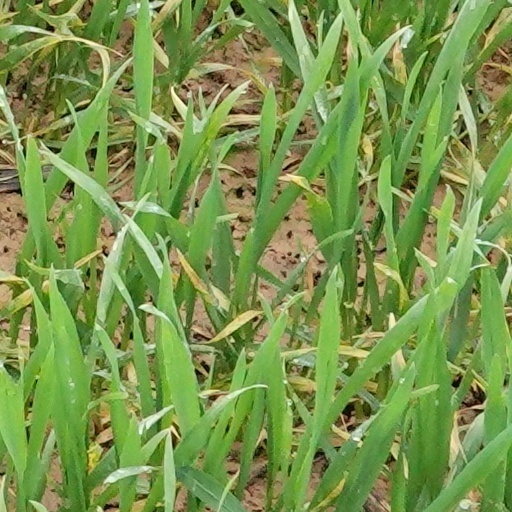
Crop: wheat